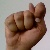
The image shows a hand gesture representing the letter 'T' in Indian Sign Language.